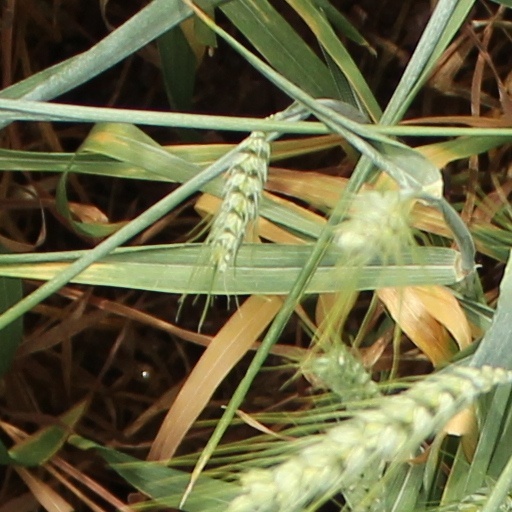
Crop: wheat